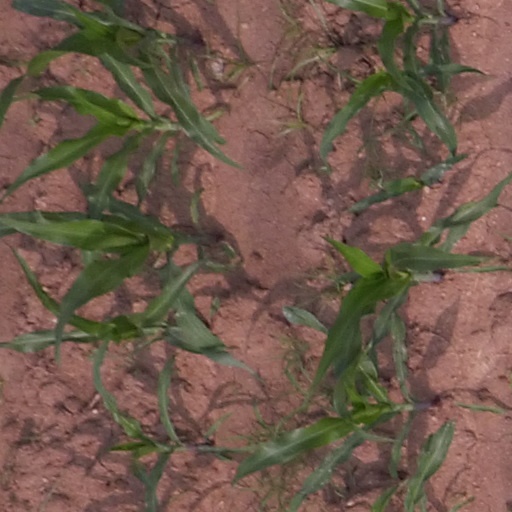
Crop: maize; corn